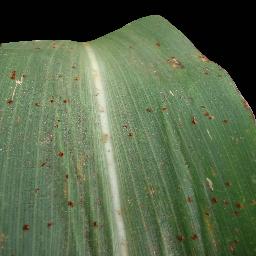
Label: Corn_(Maize)___Common_Rust